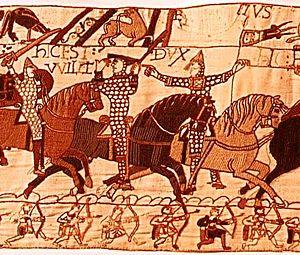
Le gonfanon ou gonfalon est un morceau d'étoffe quadrangulaire, comme la bannière, ou terminé par des pointes. Il était attaché à la hampe ou au fer d'une lance et pouvait y être enroulé. On disait, fermer le gonfanon, pour l'attacher à la hampe.
L'héraldique s'est développée au Moyen Âge dans toute l'Europe comme un système cohérent d'identification non seulement des personnes, mais aussi en partie des lignées et des collectivités humaines, ce qui en fait un système emblématique unique en un temps où la reconnaissance et l'identification passaient rarement par l'écrit.
Les drapeaux crucifères sont ceux arborant l'emblème de la Croix chrétienne.